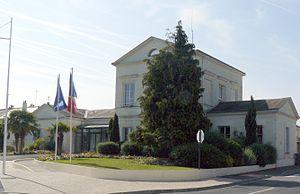
Mairie de La Ville aux Dames
La Ville-aux-Dames est une commune française du département d'Indre-et-Loire en région Centre-Val de Loire. Peuplée par 5 175 habitants en 2017 et située entre la Loire et le Cher, La Ville-aux-Dames appartient aujourd'hui à l'agglomération tourangelle.